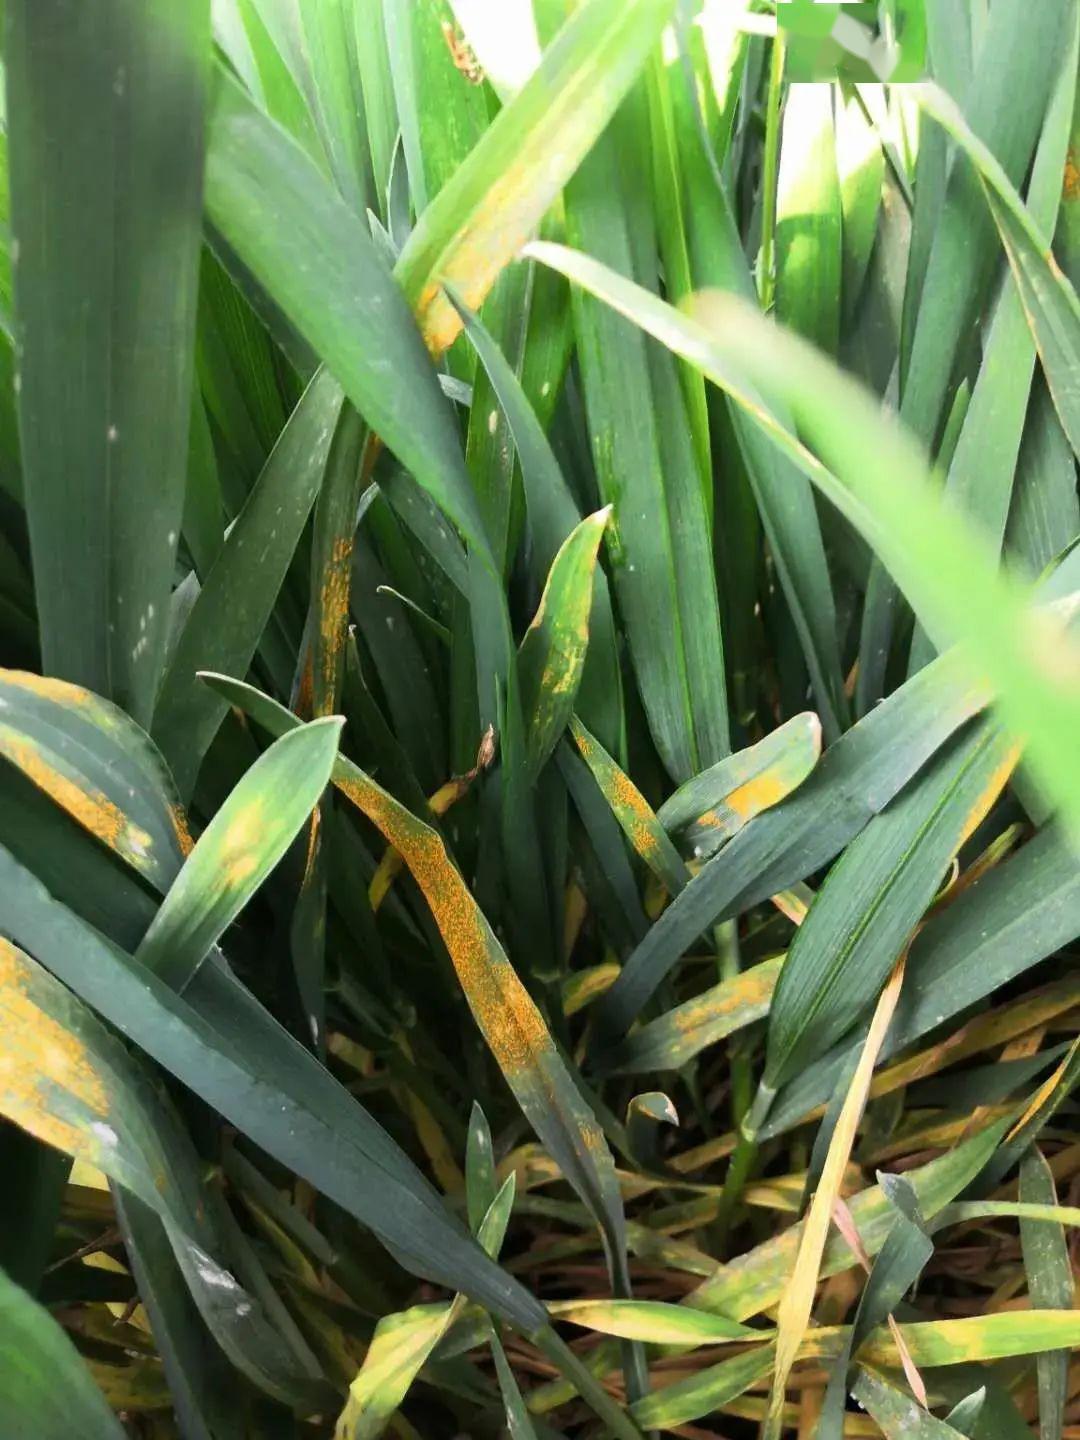
Plant: Wheat
Disease: wheat stripe rust